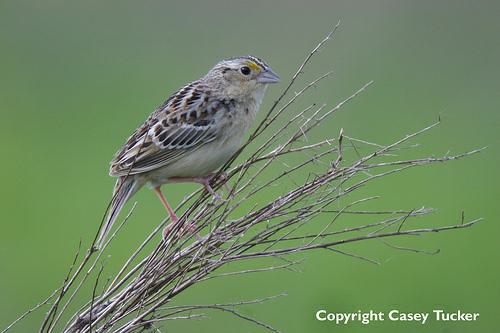
A photo of a grasshopper sparrow